Bay City Downtown Historic District

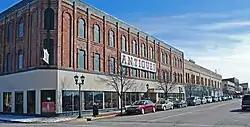
Water and Third Street

The Bay City Downtown Historic District is a primarily commercial historic district, located in Bay City, Michigan and roughly bounded by the Saginaw River, Second Street, Adam Street, and Center Avenue. It was listed on the National Register of Historic Places in 1985.